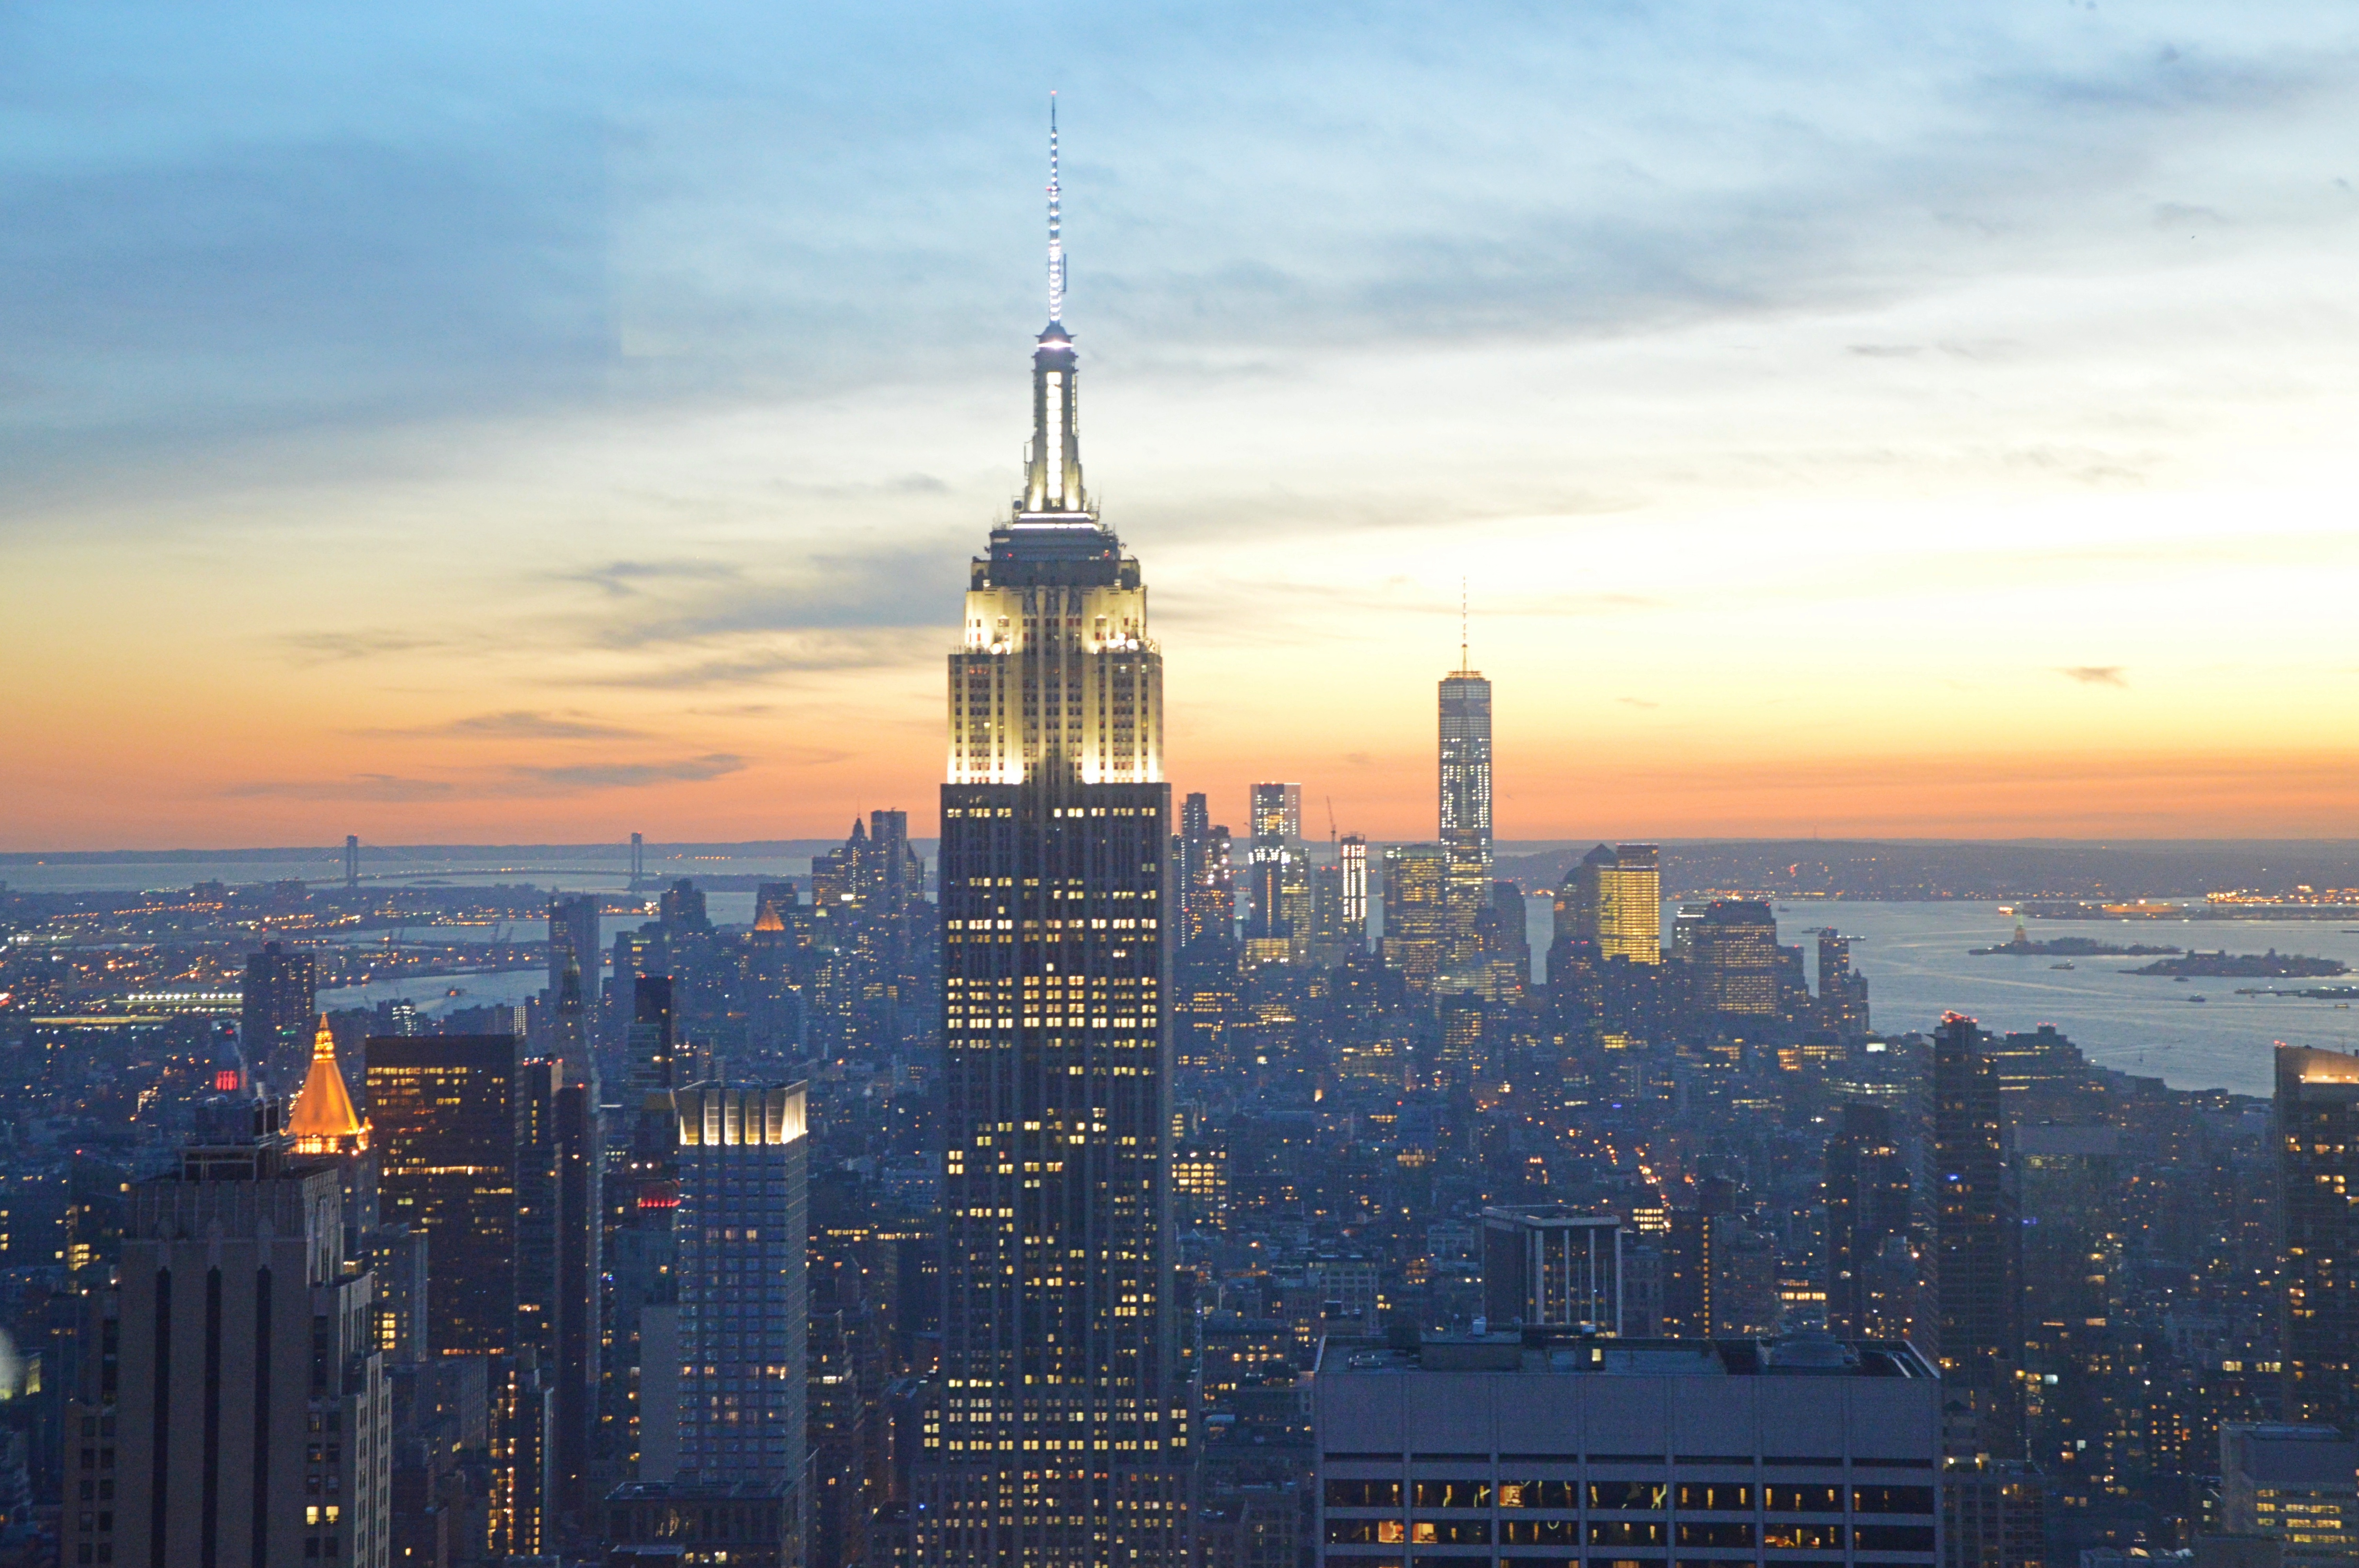
horizon, sky, sunset, skyline, dawn, city, skyscraper, cityscape, downtown, dusk, evening, reflection, tower, landmark, metropolis, urban area, human settlement, atmosphere of earth, metropolitan area